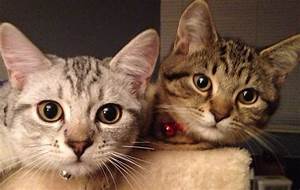
Label: cat